Rubén Ruiz Ibárruri

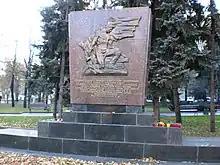
Ibárruri's memorial in Volgograd.

In early July 1941, soon after Germany invaded the Soviet Union, the 1st Division confronted the enemy in the town of Borisov, near the Berezina River. Ibárruri's platoon covered the retreat of the regiment across the river. He was severely wounded during the battle, and evacuated to the Kuibyshev where he recovered and associated with Leonid Khrushchev who was also recovering there.